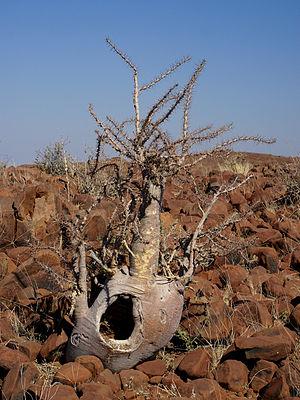
Arbre bouteille près de Palmwag, en Namibie.Hauteur